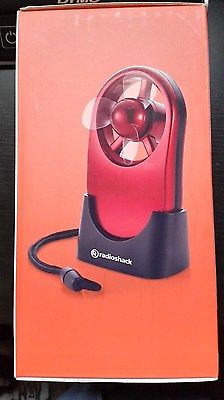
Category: fan